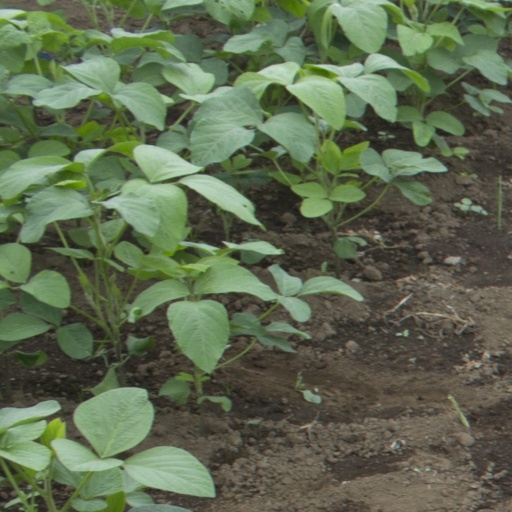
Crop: soybean